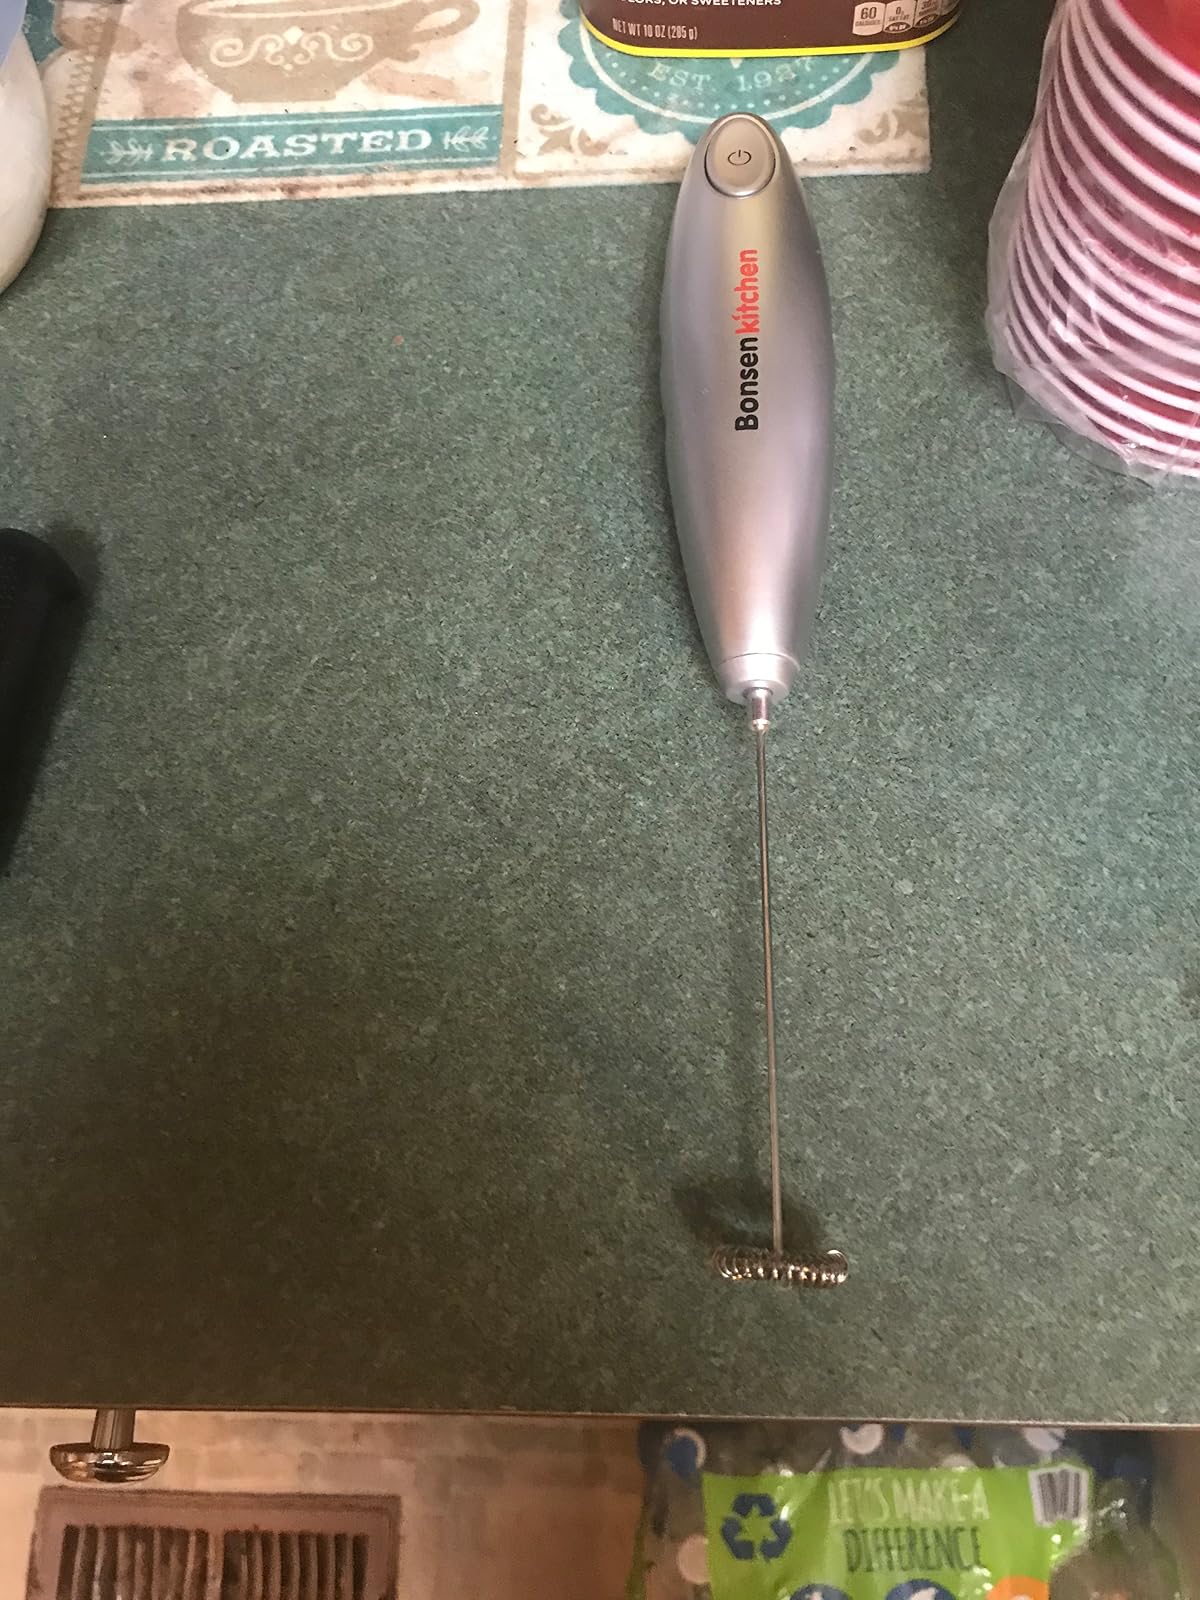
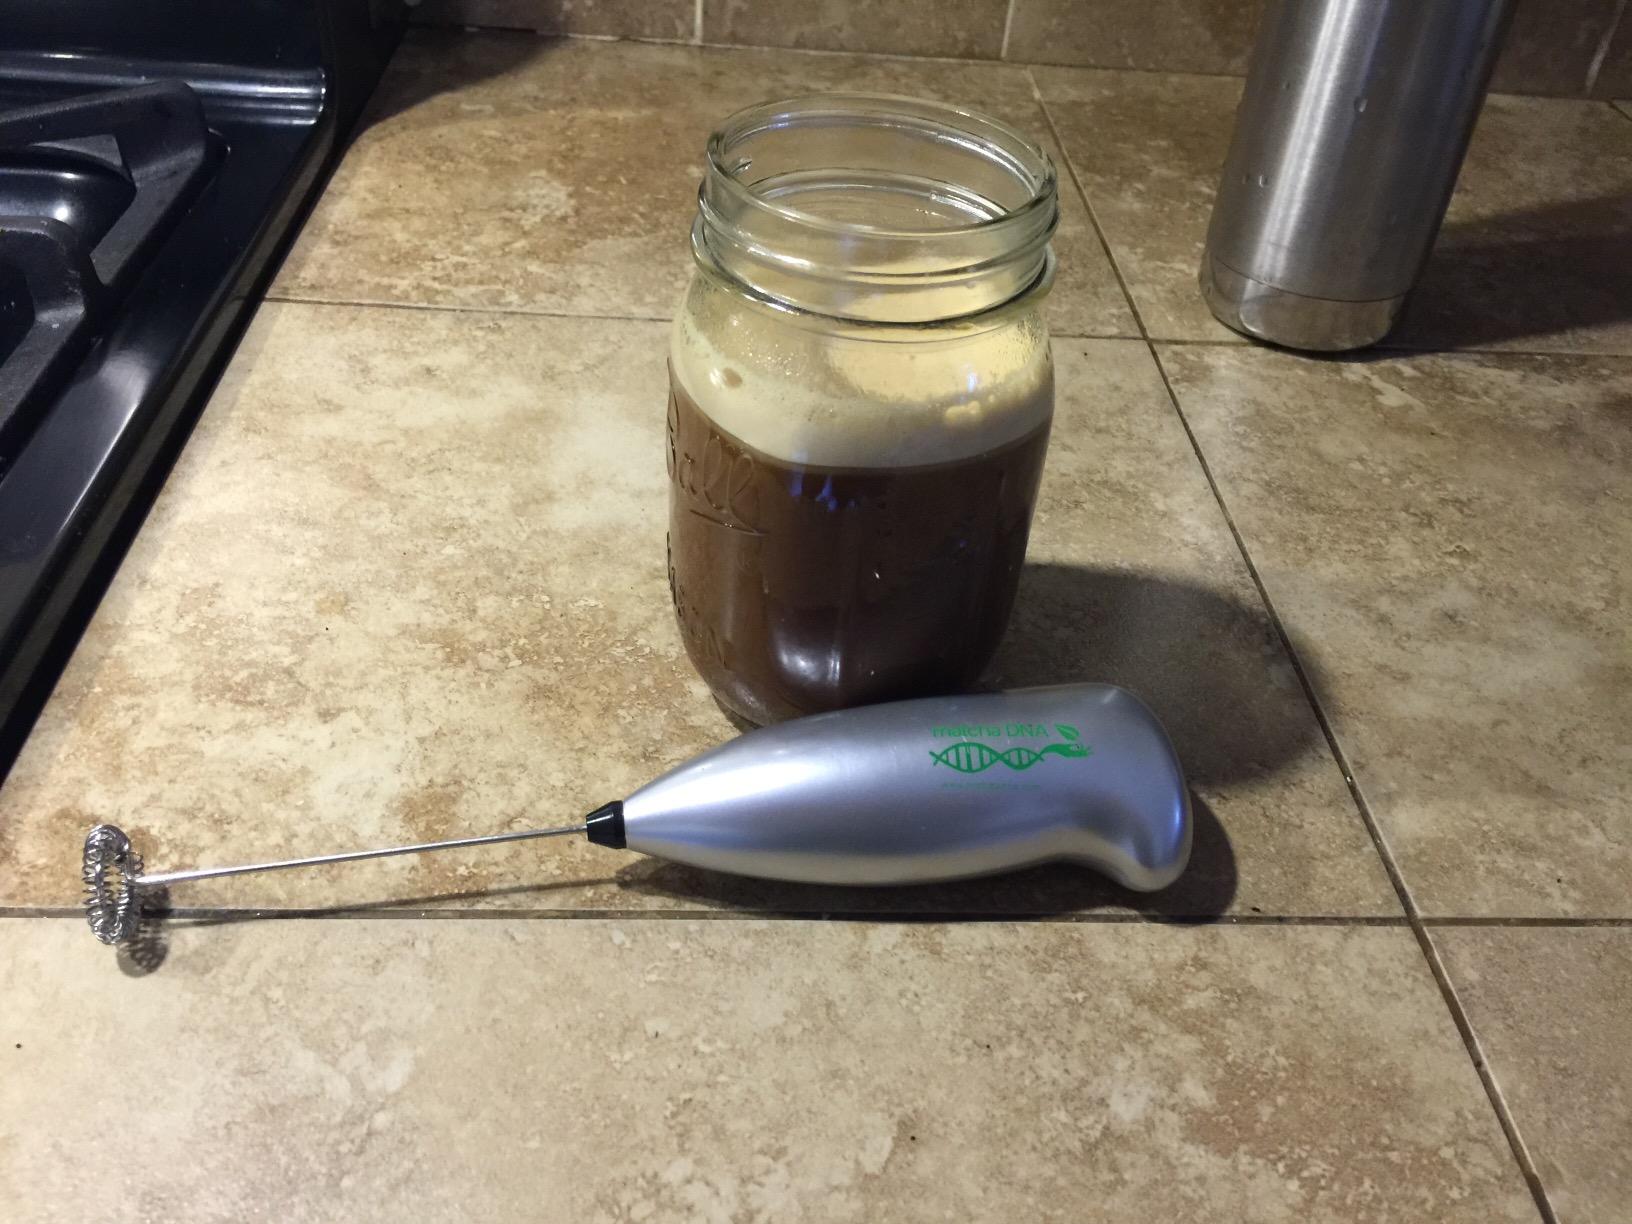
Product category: items_mixer
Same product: no